The Code Breaker

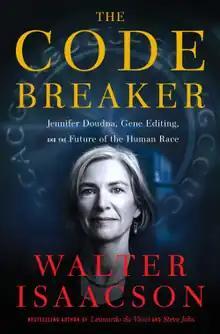
First edition cover

The Code Breaker: Jennifer Doudna, Gene Editing, and the Future of the Human Race is a non-fiction book authored by American historian and journalist Walter Isaacson. Published in March 2021 by Simon & Schuster, it is a biography of Jennifer Doudna, the winner of the 2020 Nobel Prize in Chemistry for her work on the CRISPR system of gene editing.